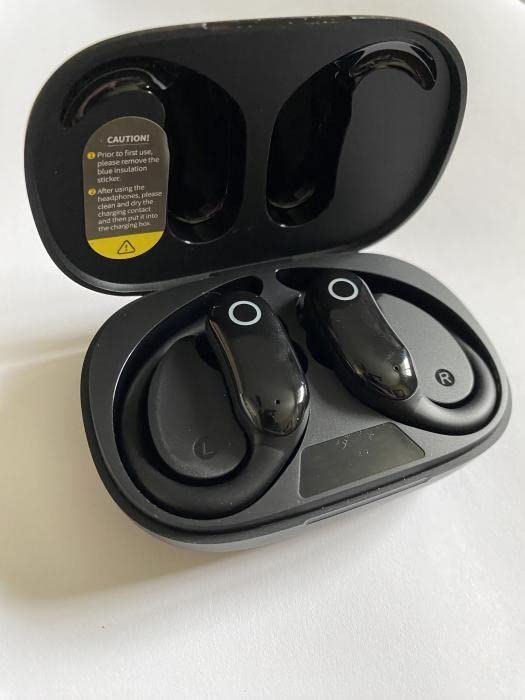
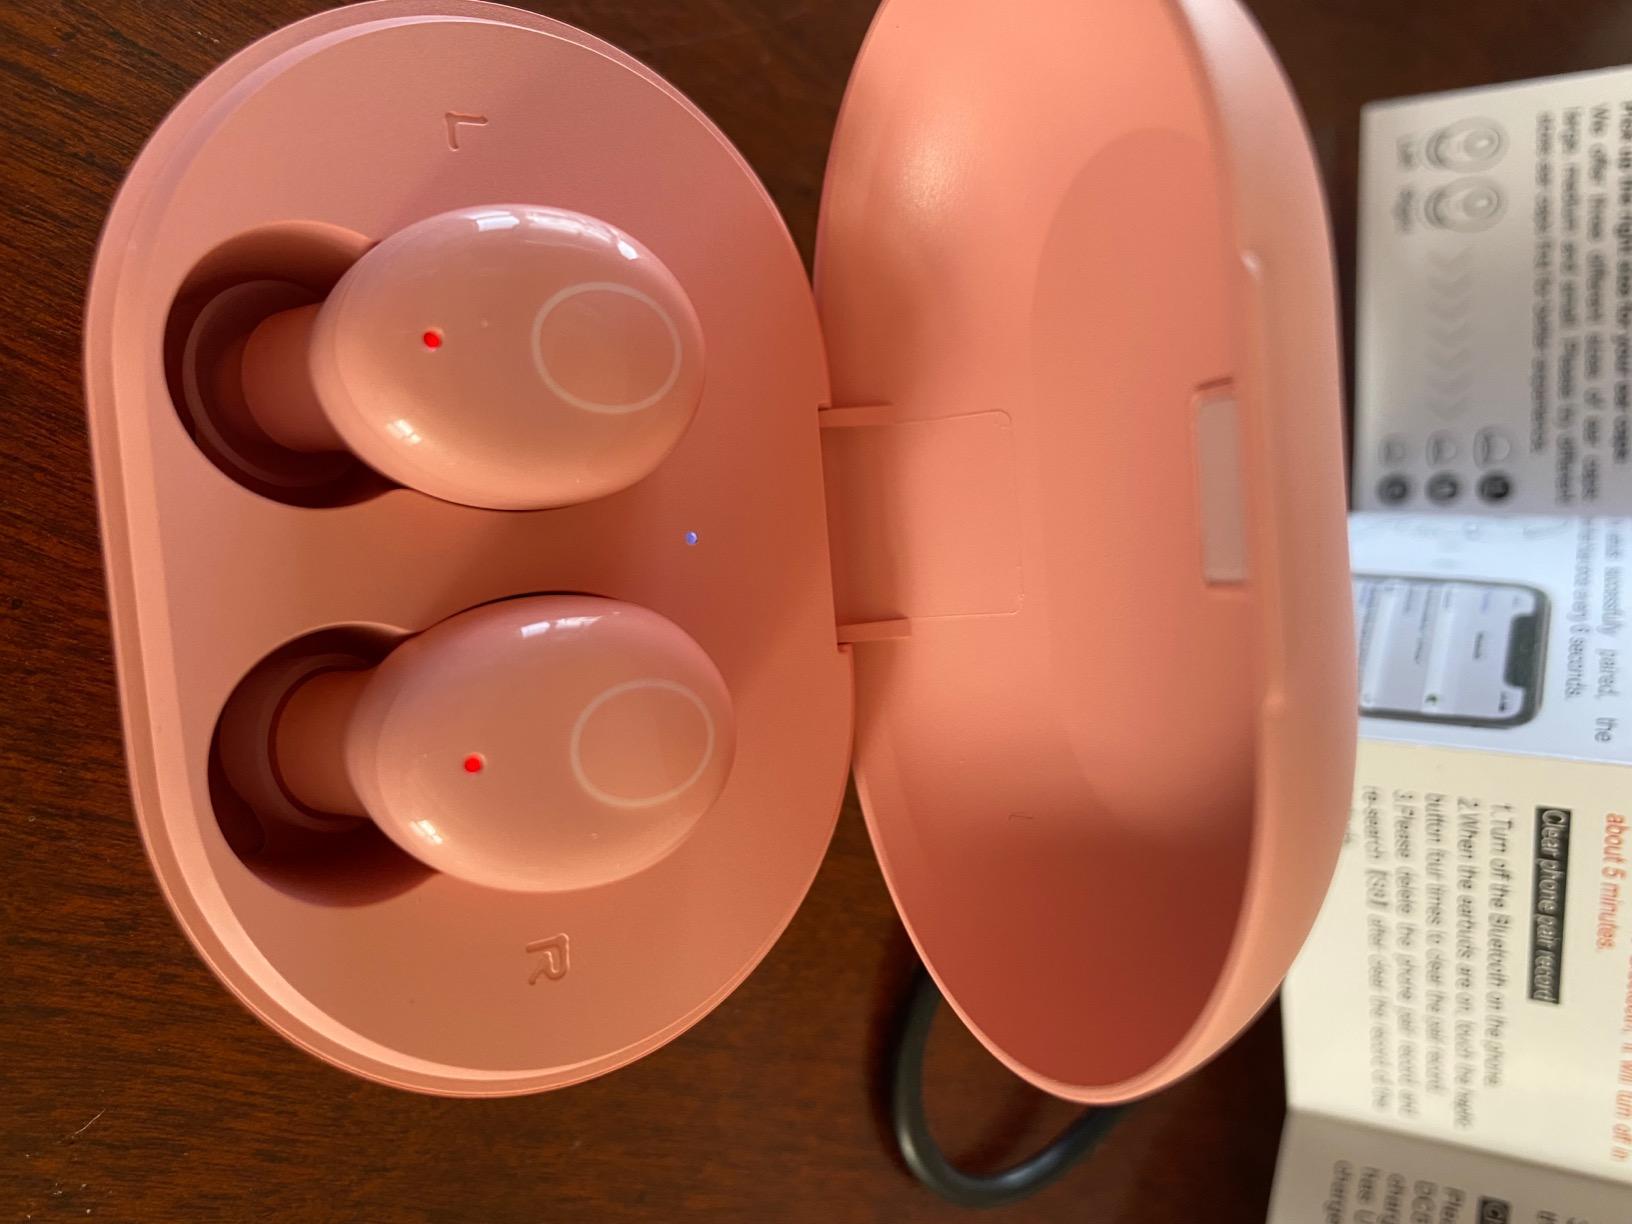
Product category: earbuds
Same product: no